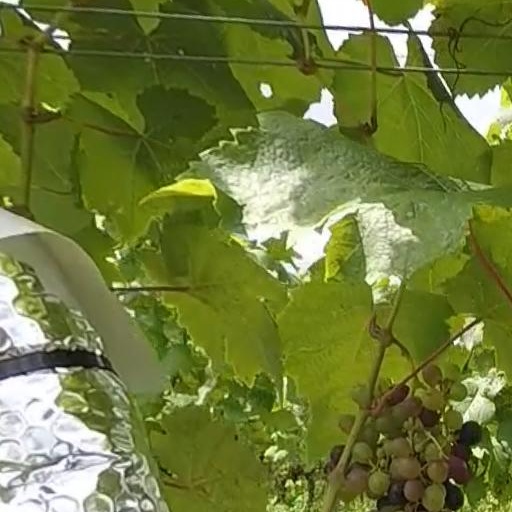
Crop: grape